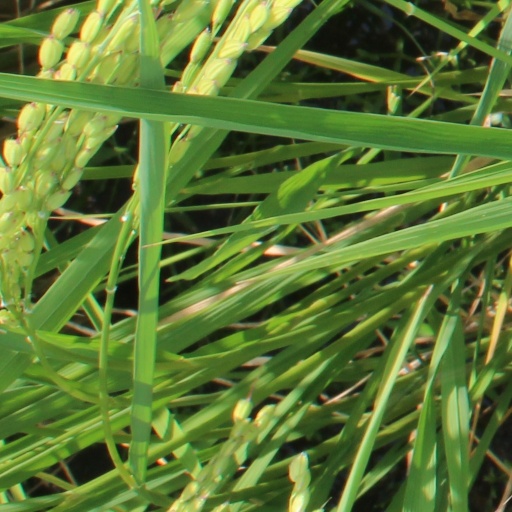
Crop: rice